Lancelot Compilation

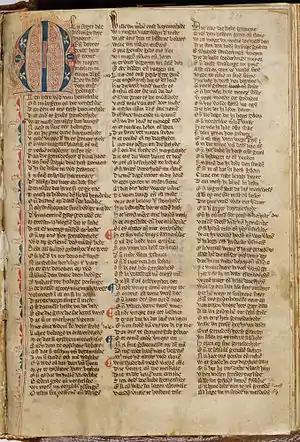
Page from the Lancelot Compilation

The Lancelot Compilation is the name given to a Middle Dutch collection, produced ca. 1320, containing seven Arthurian romances folded into the three parts of the Lancelot-Grail cycle.